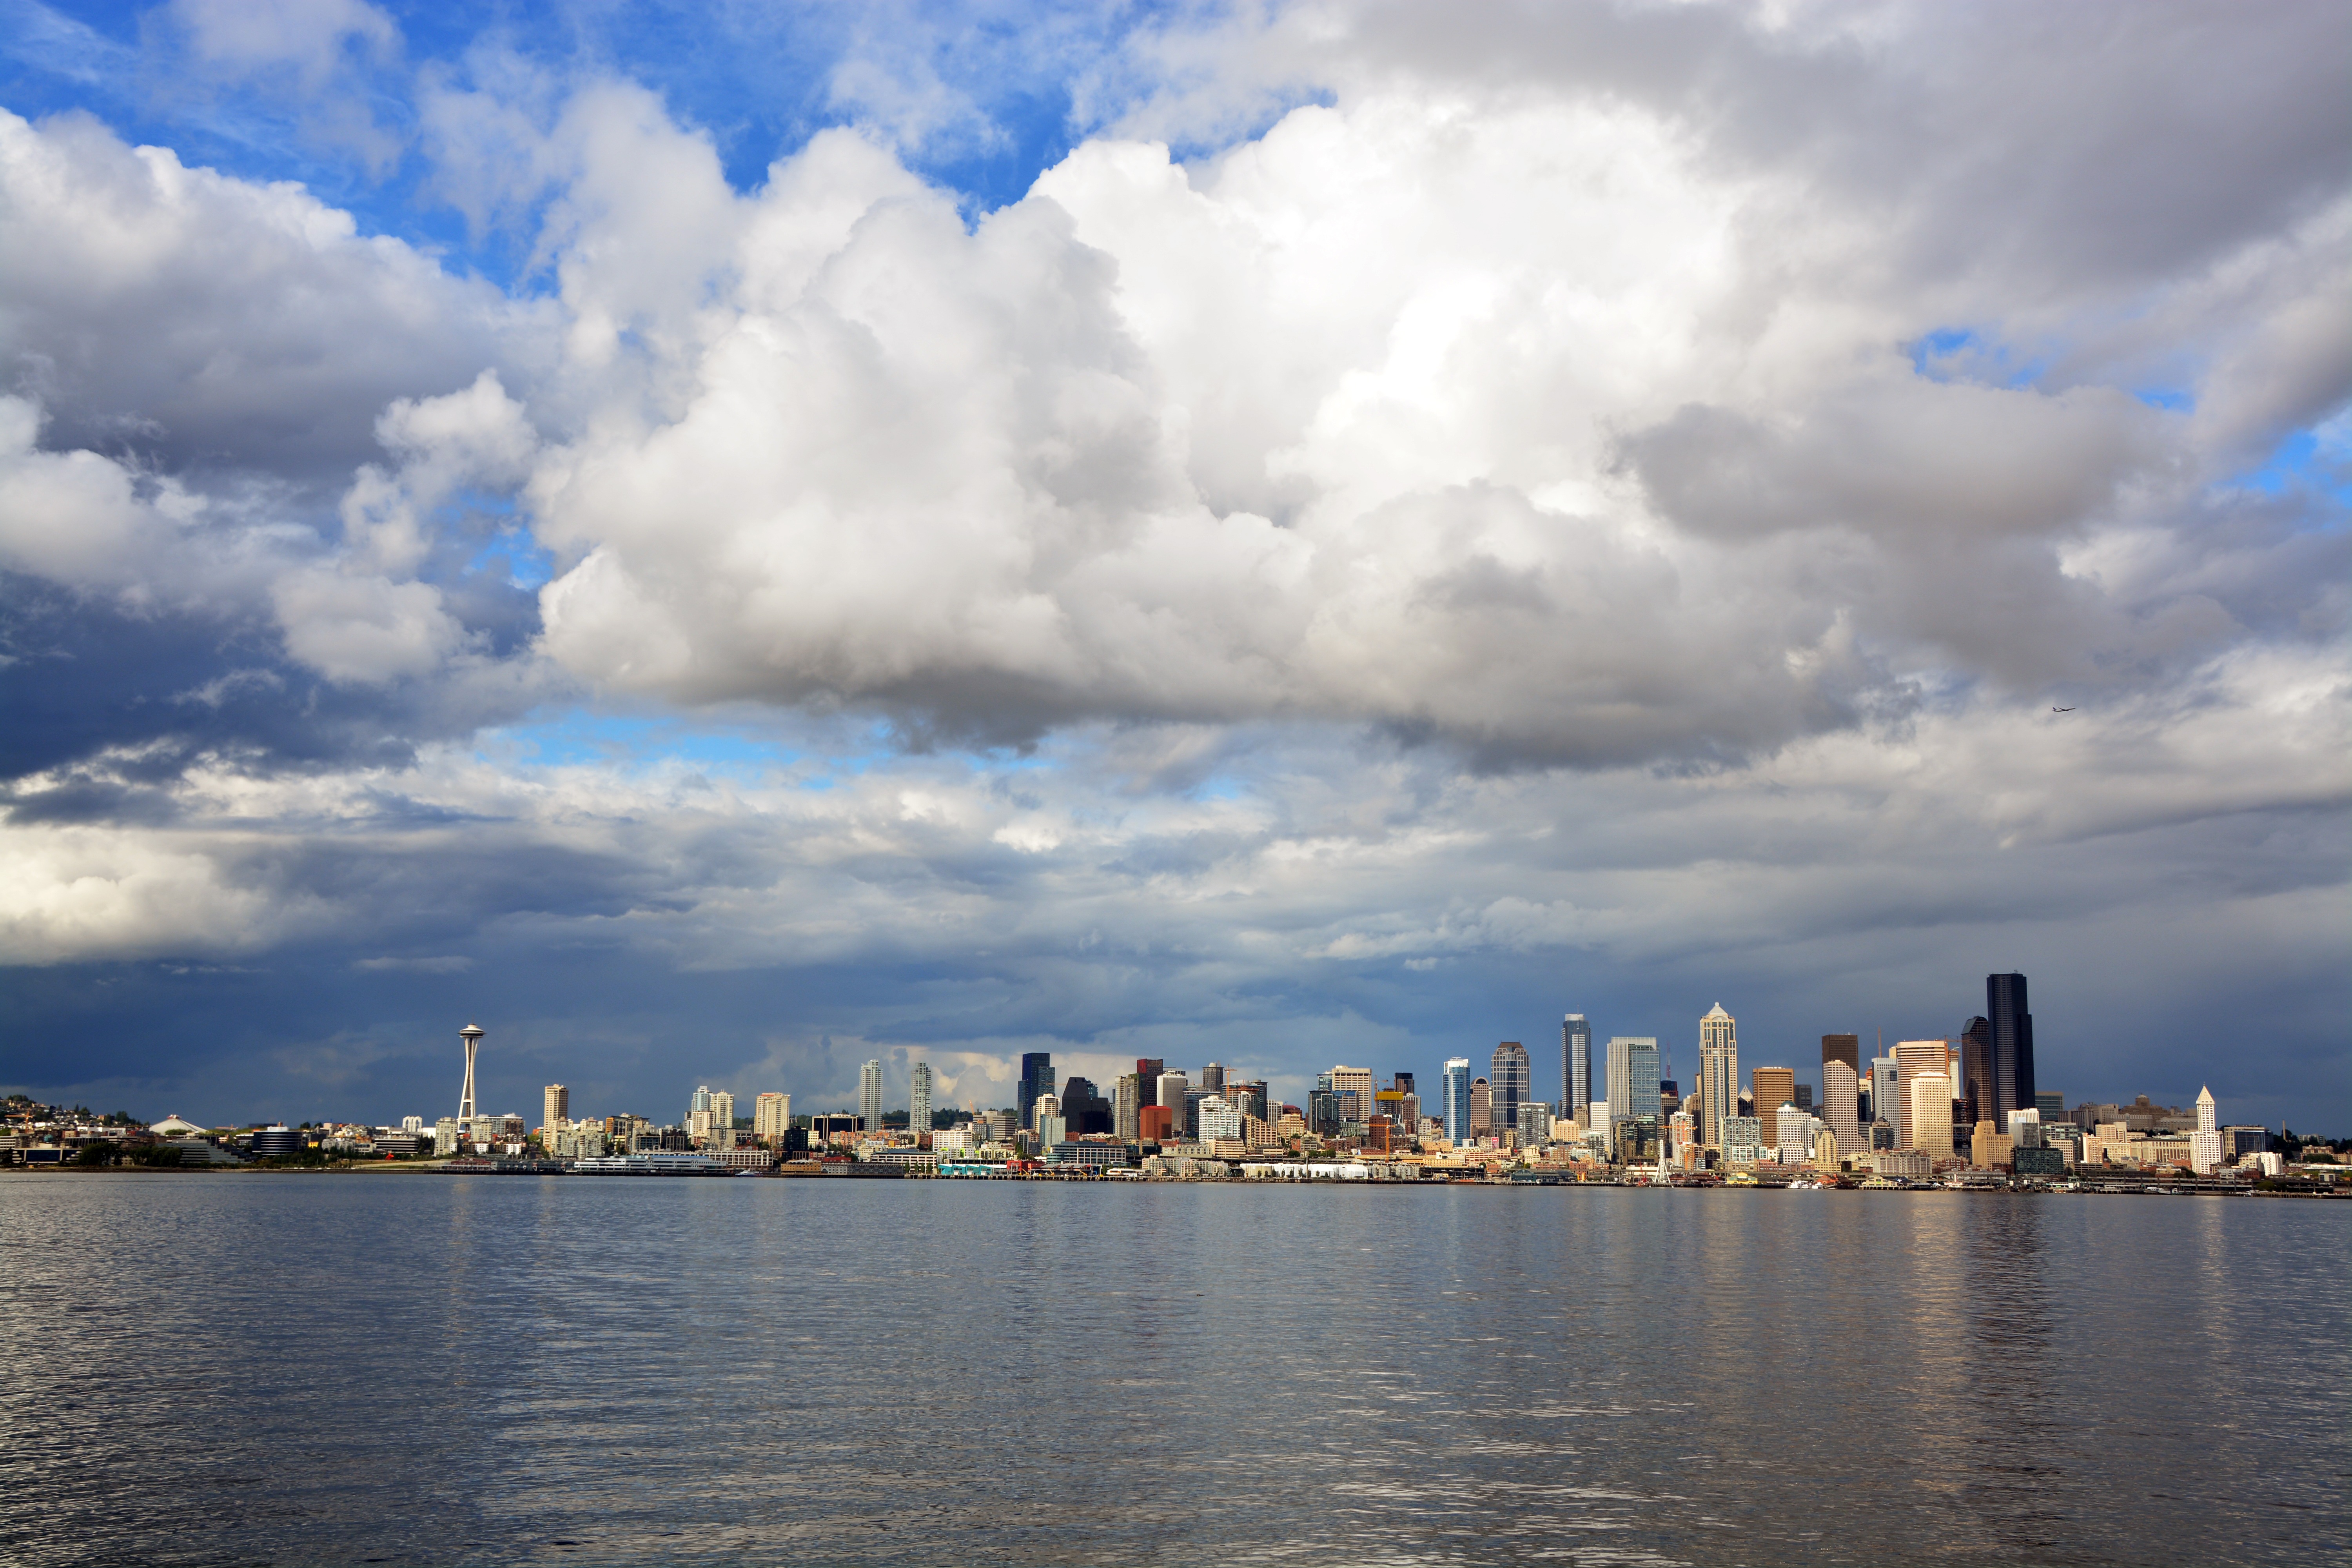
landscape, sea, coast, horizon, cloud, architecture, sky, skyline, morning, dawn, city, urban, river, cityscape, panorama, dusk, evening, reflection, bay, harbor, seattle, northwest, meteorological phenomenon, seattle skyline, human settlement